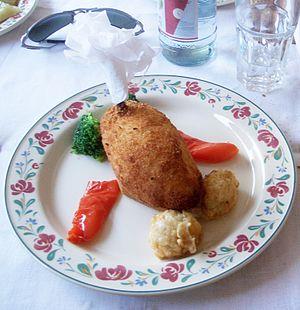
Le tourisme en Russie est en forte croissance depuis les années soviétiques, d'abord grâce au tourisme intérieur puis également grâce au tourisme international. Un héritage culturel riche et une grande variété de paysages font du pays l'une des destinations touristiques les plus populaires du monde. Le pays compte 23 sites inscrits au patrimoine mondial de l'UNESCO, avec bien plus sur la liste indicative de l'UNESCO.